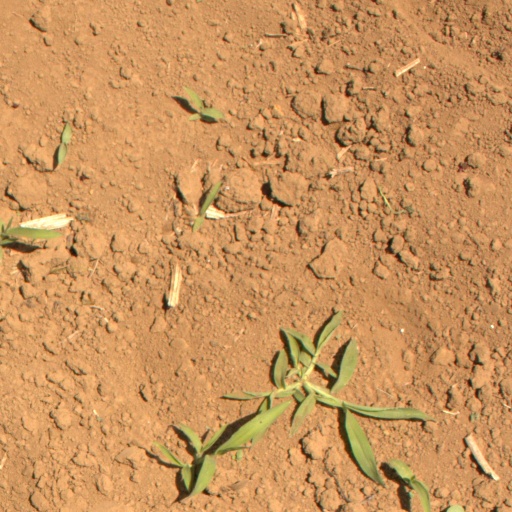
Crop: Jerusalem artichoke